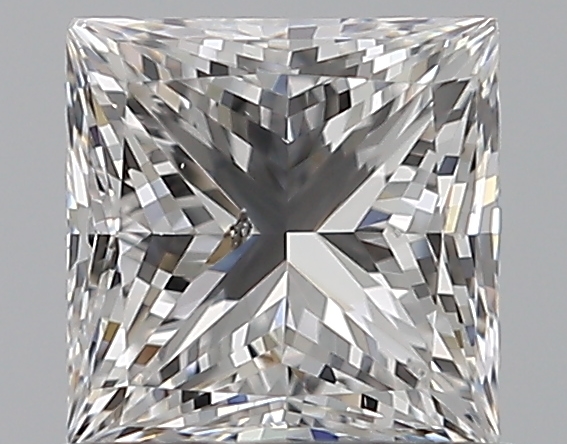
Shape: princess
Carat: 0.72
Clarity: SI2
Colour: E
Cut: EX
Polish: EX
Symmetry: VG
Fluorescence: F
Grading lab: GIA
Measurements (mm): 4.83 x 4.82 x 3.55